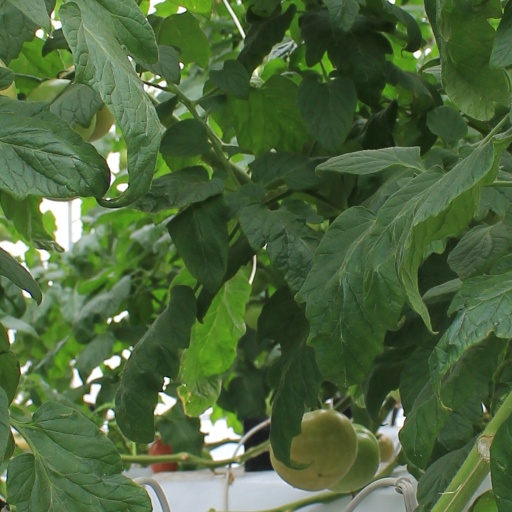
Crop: tomato